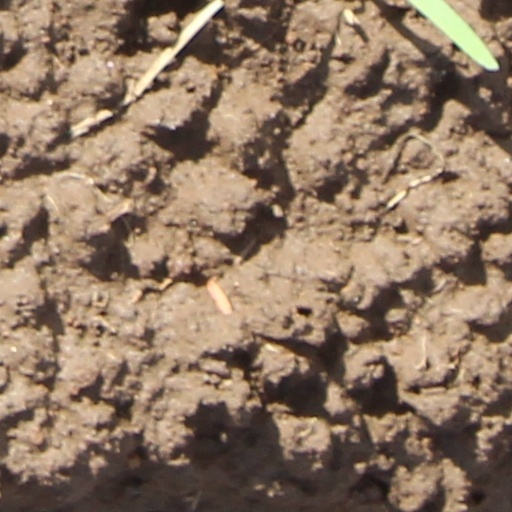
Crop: wheat